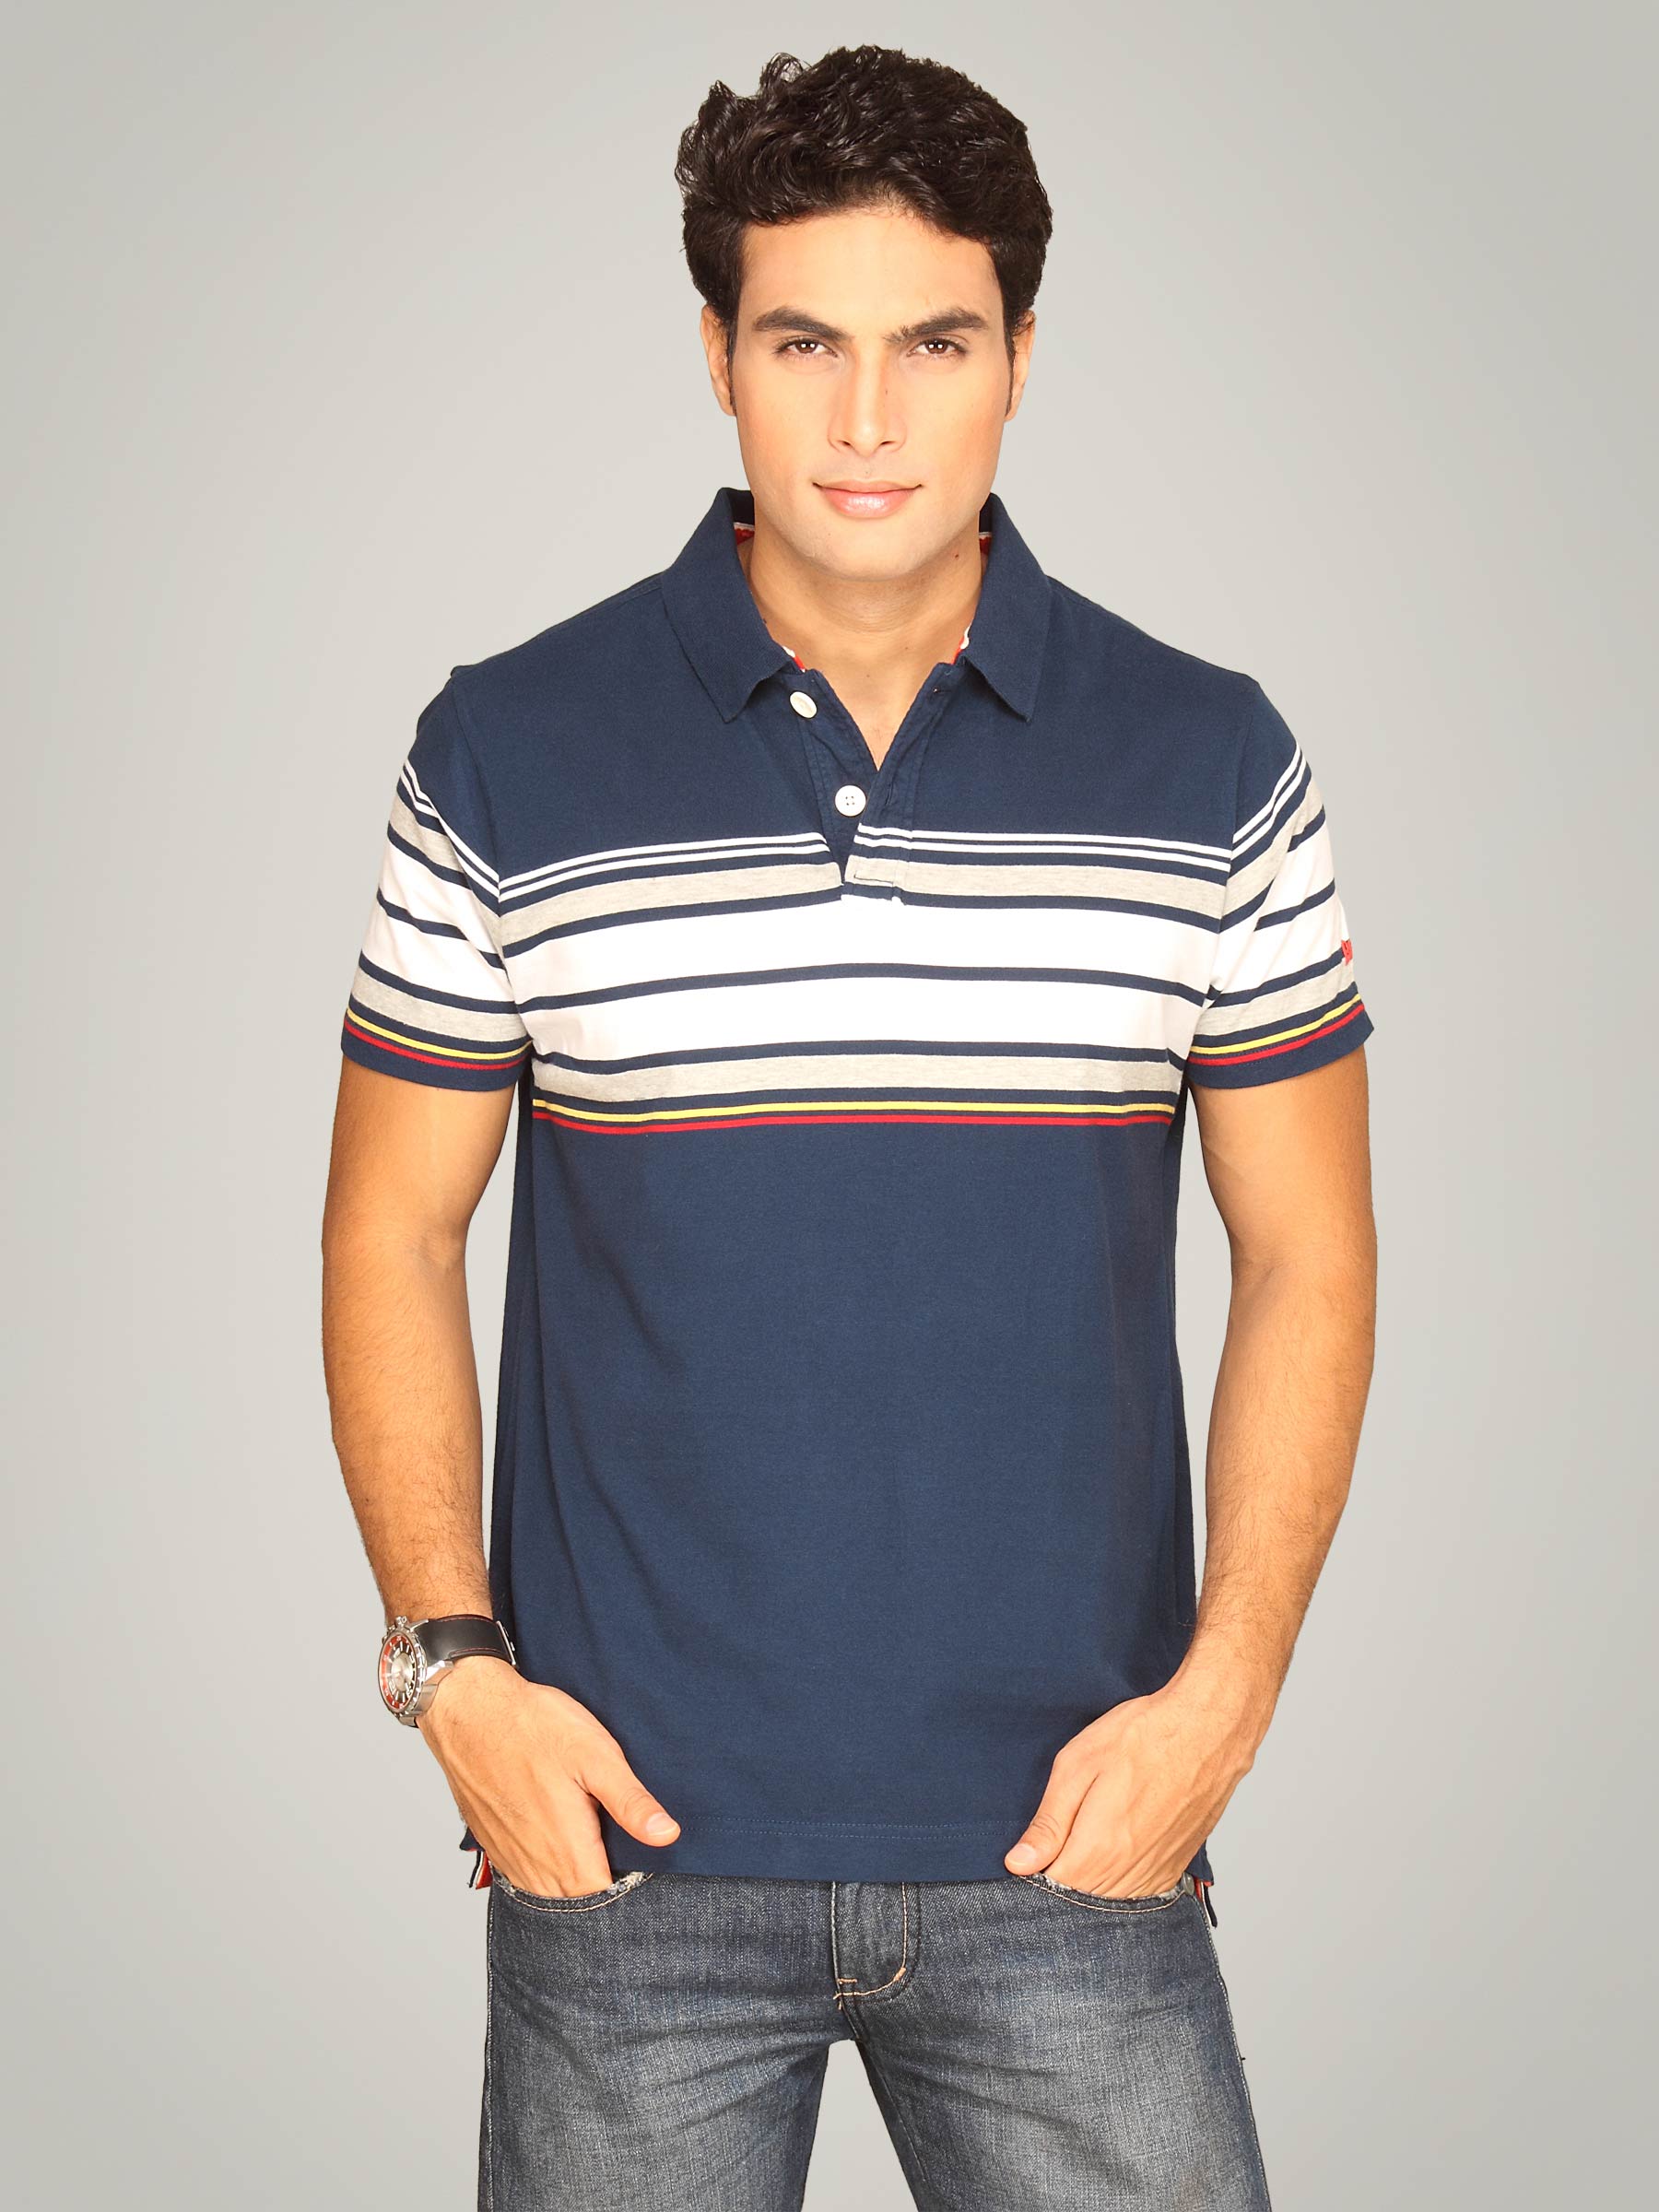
Basics Men Navy & White Striped Polo T-shirt
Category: Apparel / Topwear / Tshirts
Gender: Men
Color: Navy Blue
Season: Summer 2011
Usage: Casual